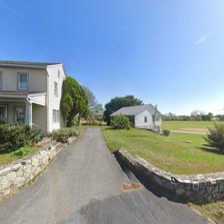
Label: streetView